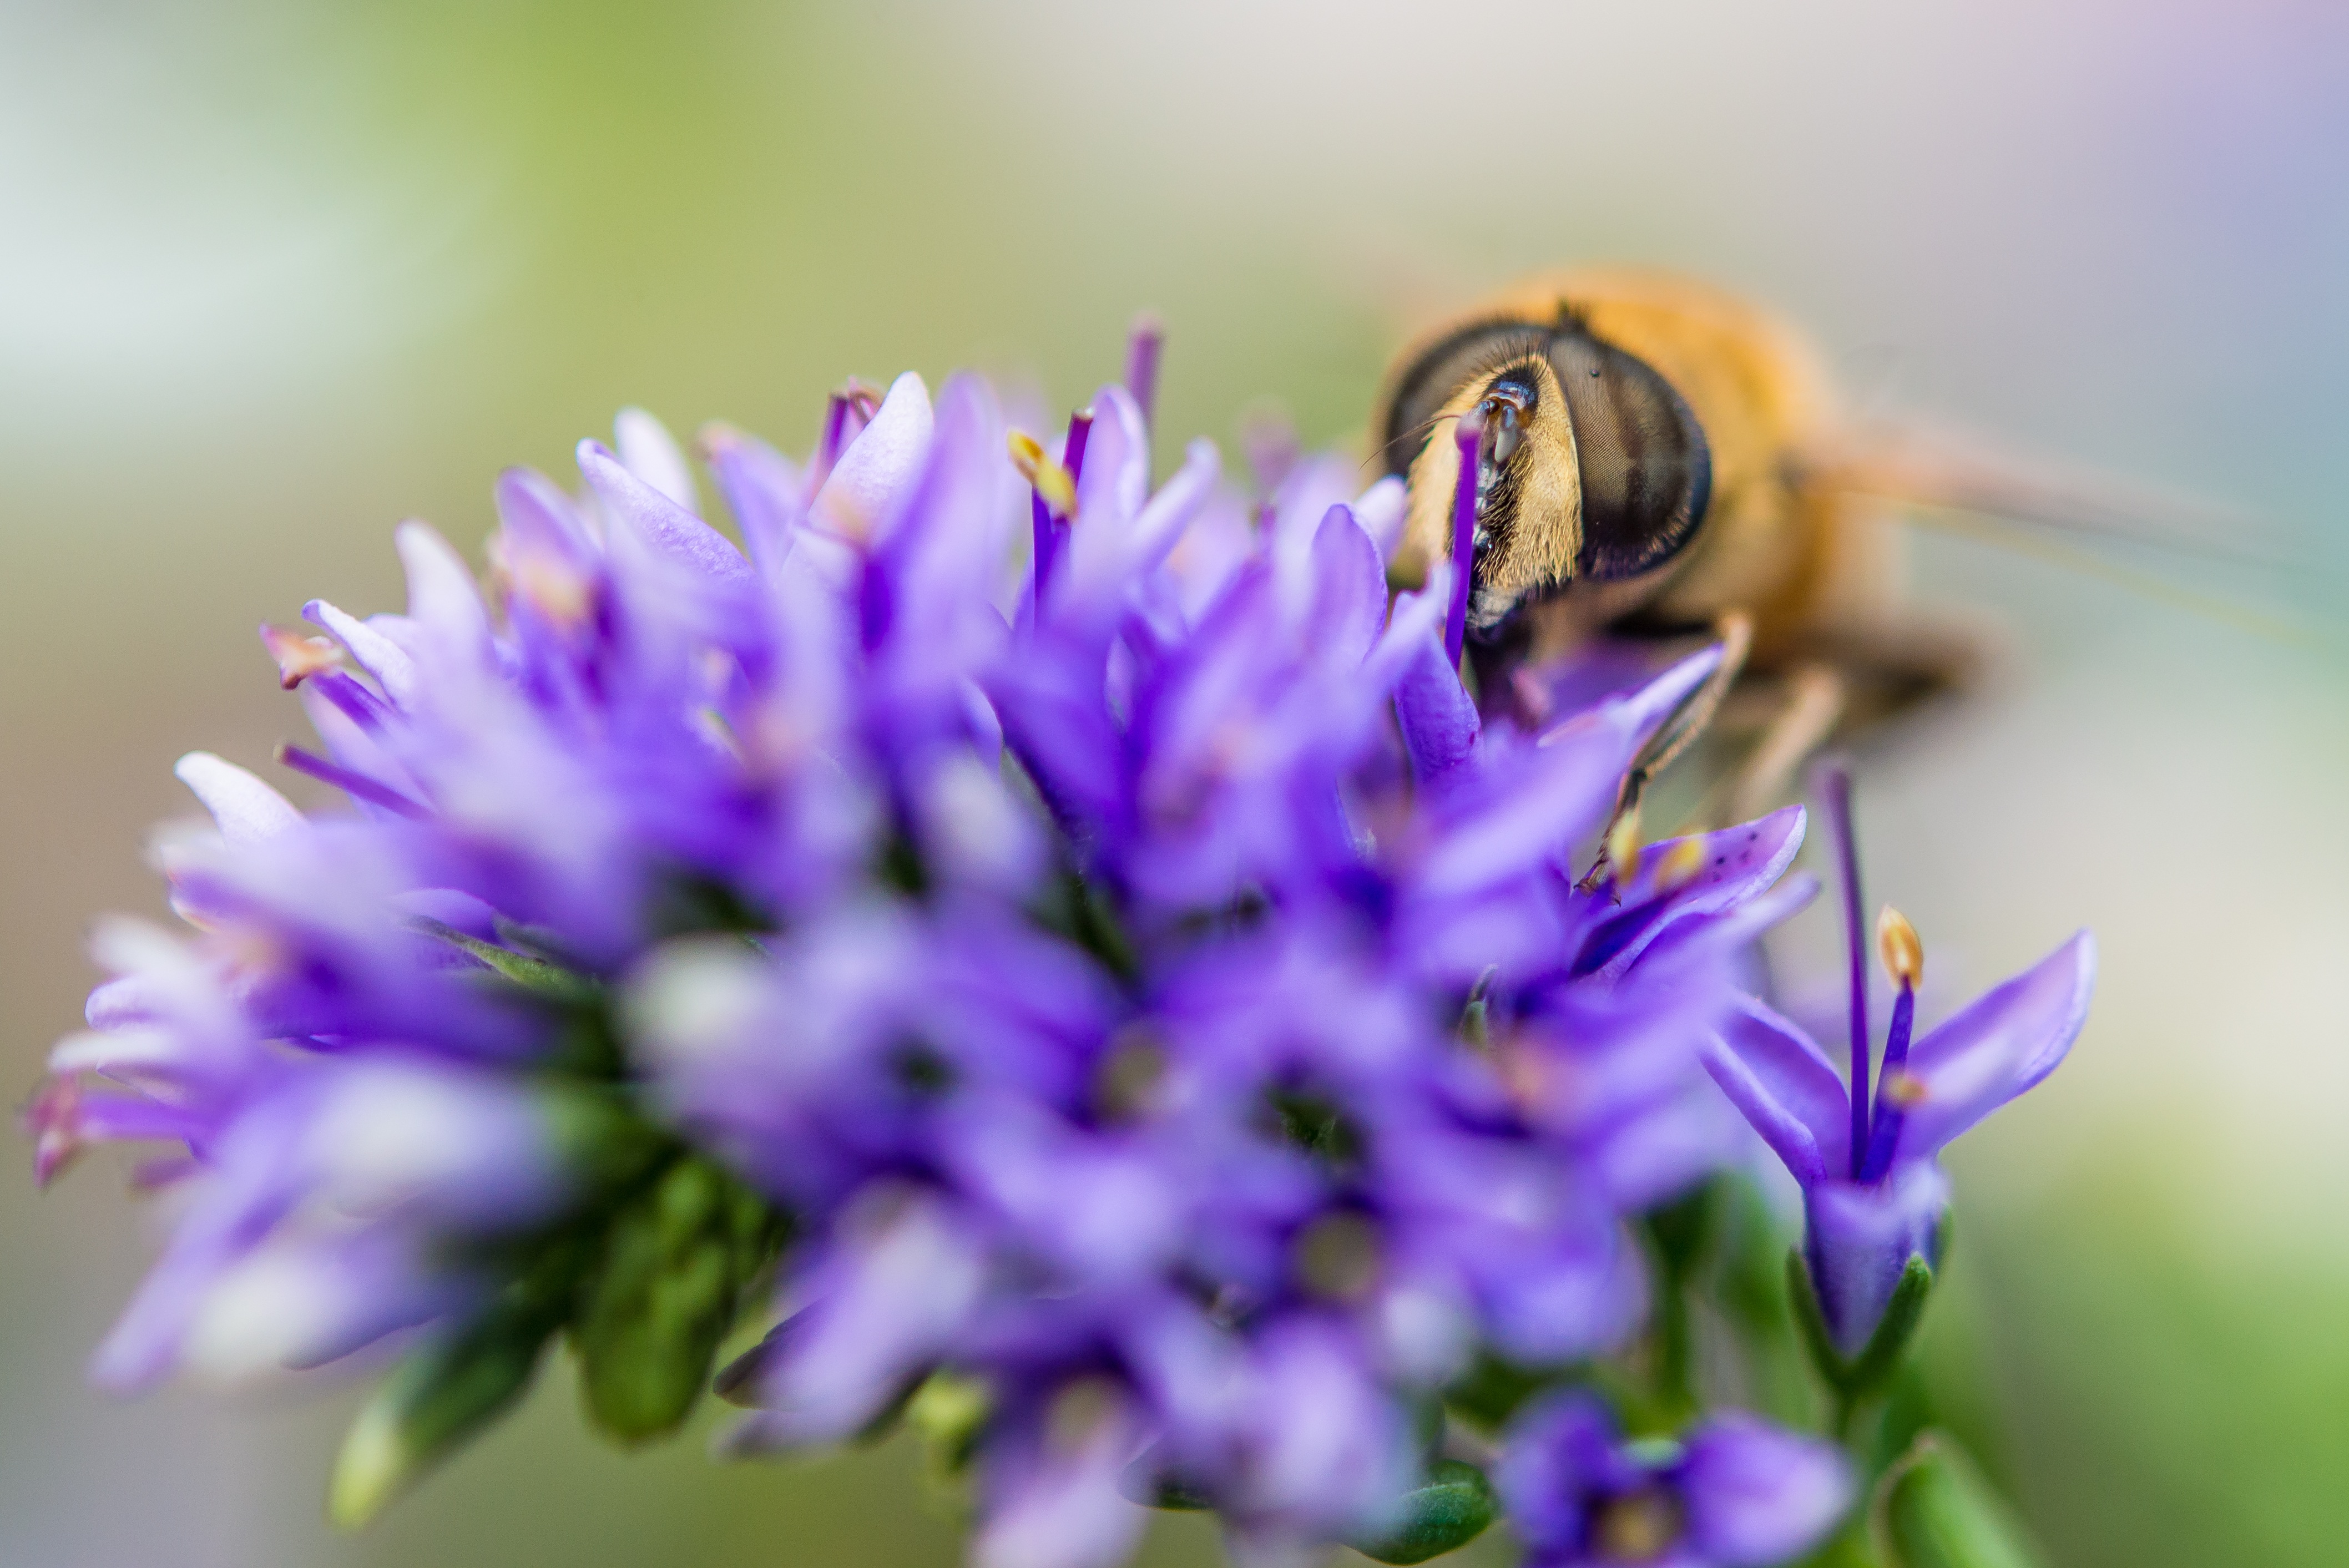
nature, blossom, plant, field, photography, flower, purple, petal, honey, summer, pollen, insect, macro, natural, colorful, yellow, garden, flora, invertebrate, ecology, wildflower, close up, hive, bee, nectar, macro photography, honey bee, beekeeping, membrane winged insect